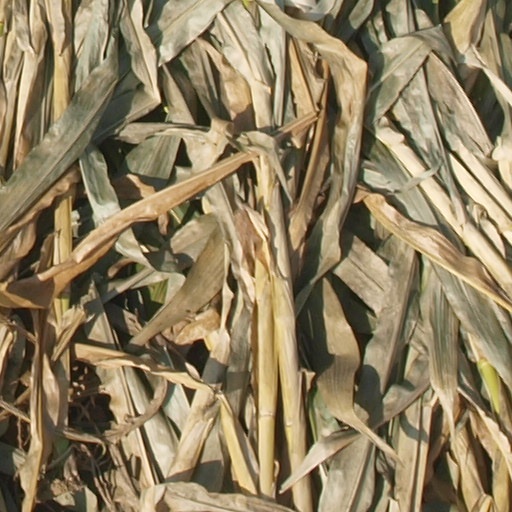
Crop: maize; corn